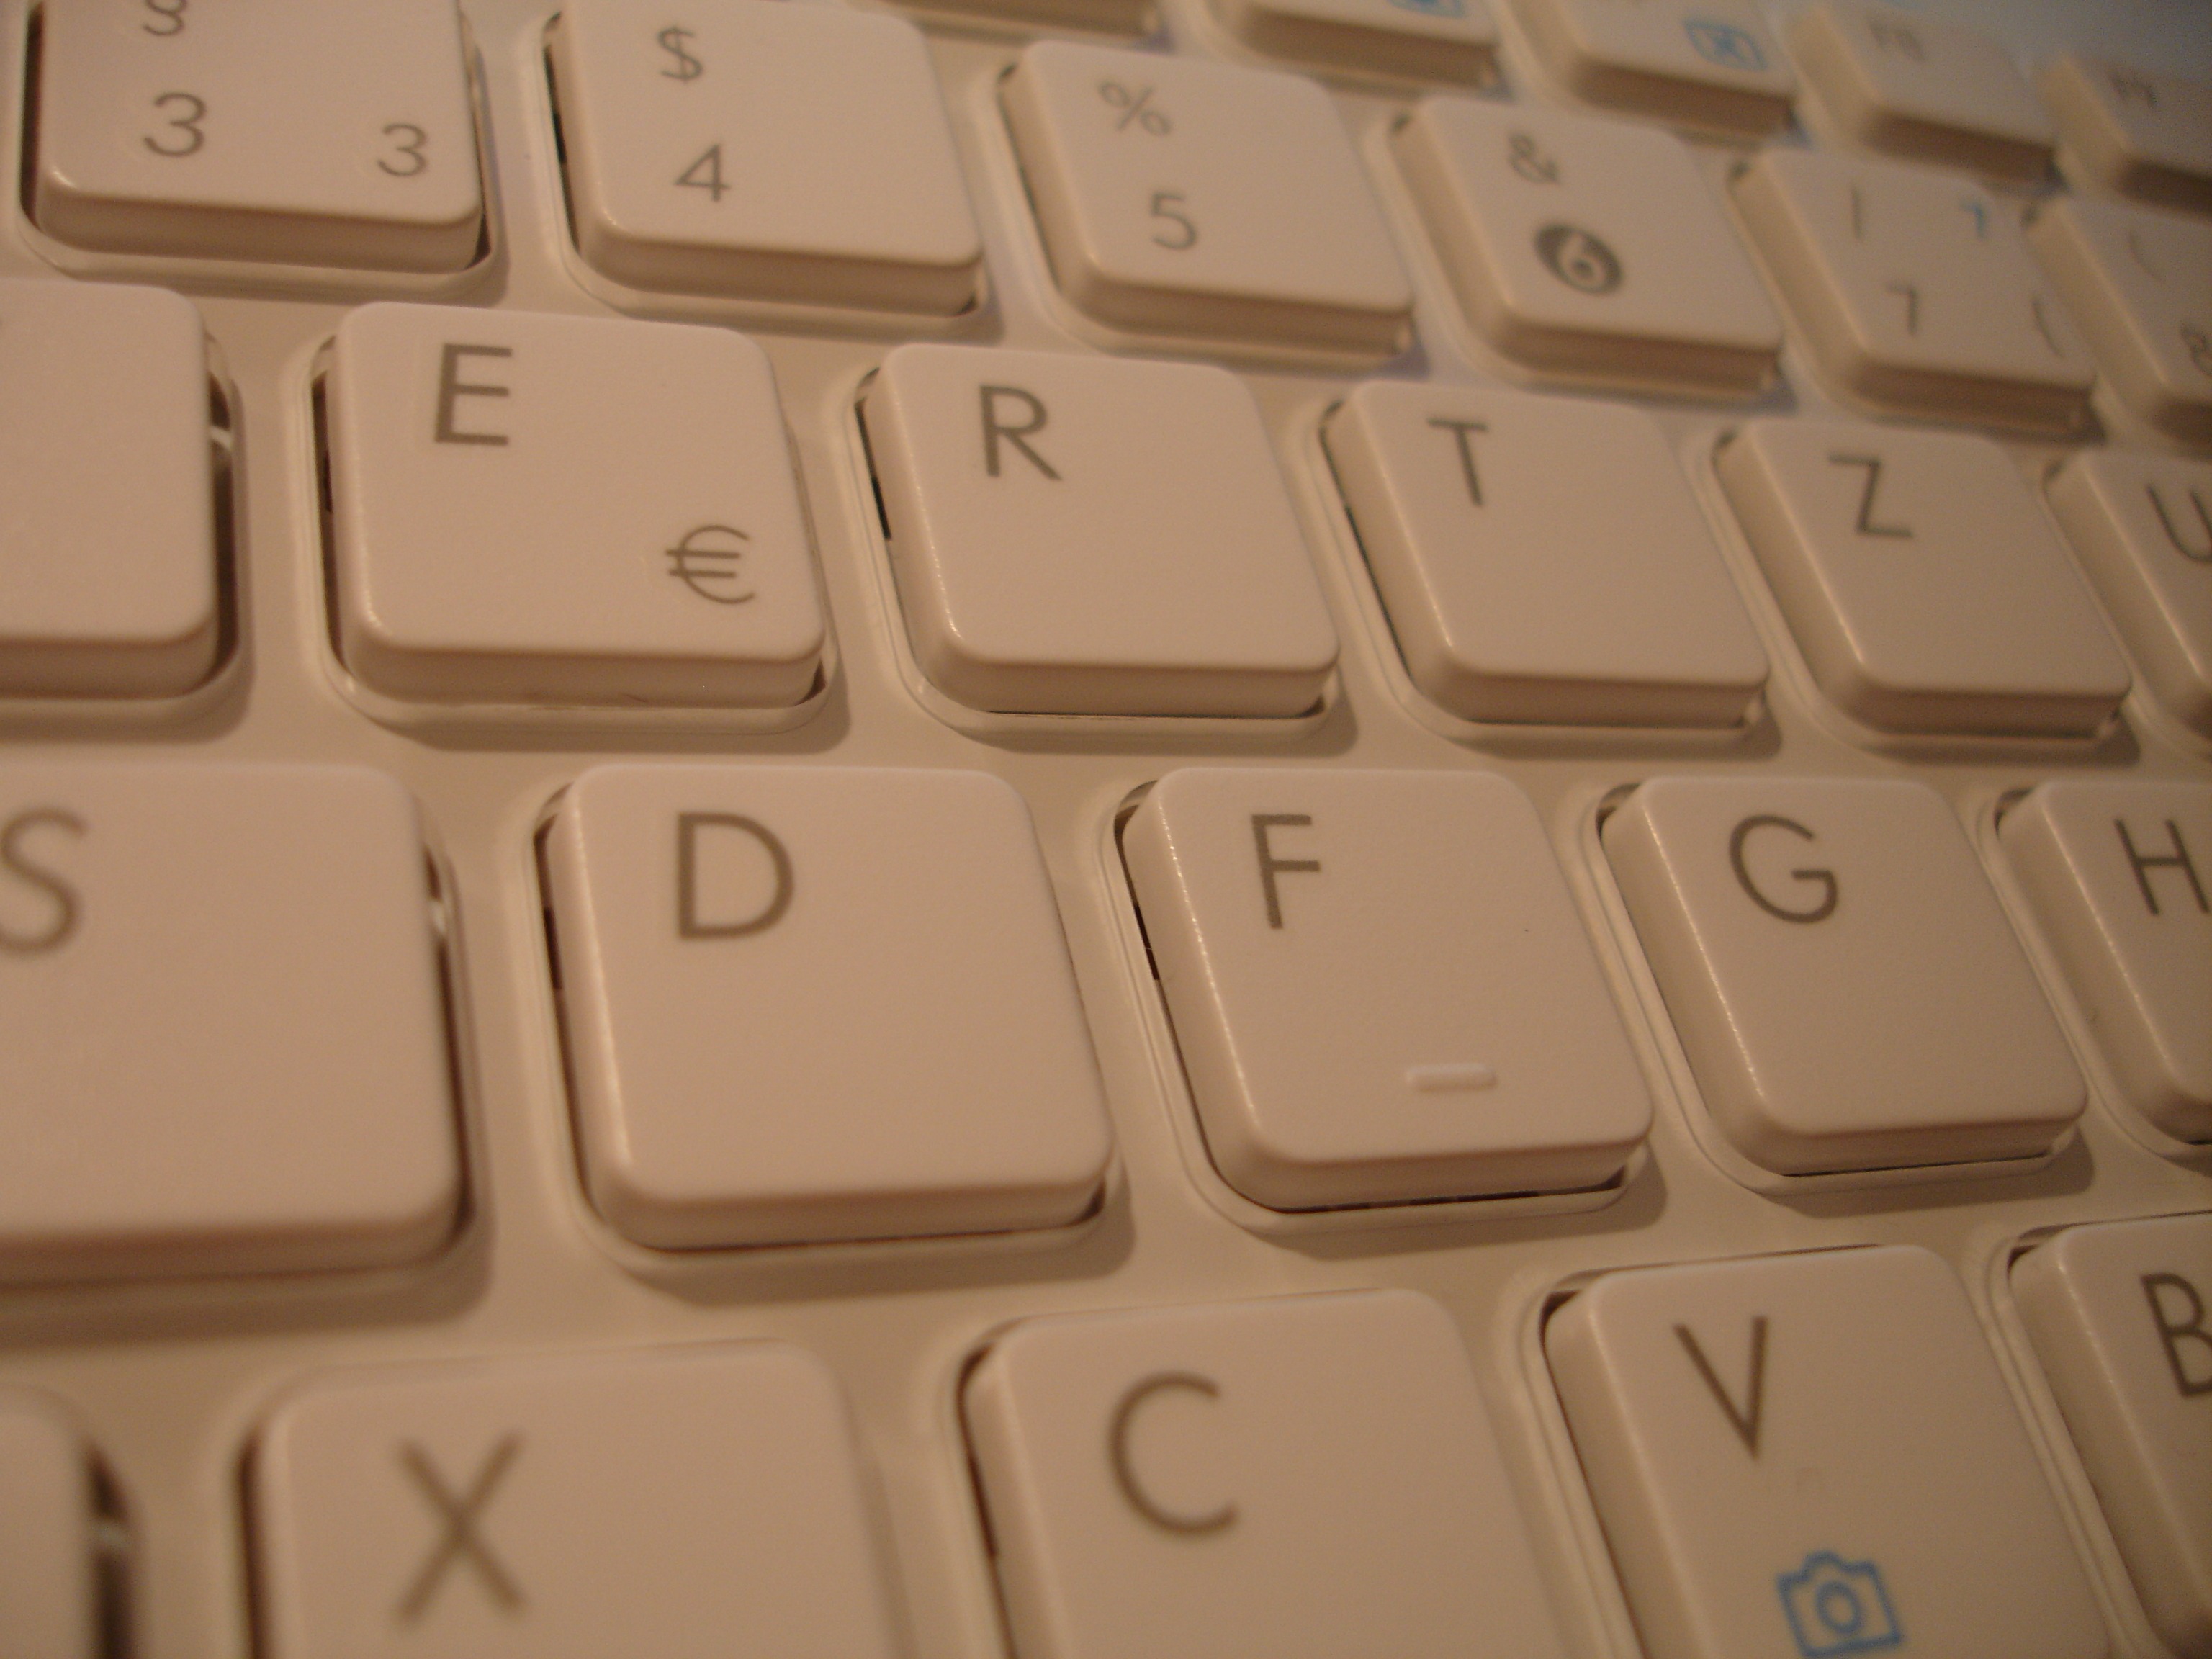
computer, keyboard, technology, white, food, chocolate, dessert, font, keys, organ, computer keyboard, periphaerie, input device, electronic device, chiclet keyboard